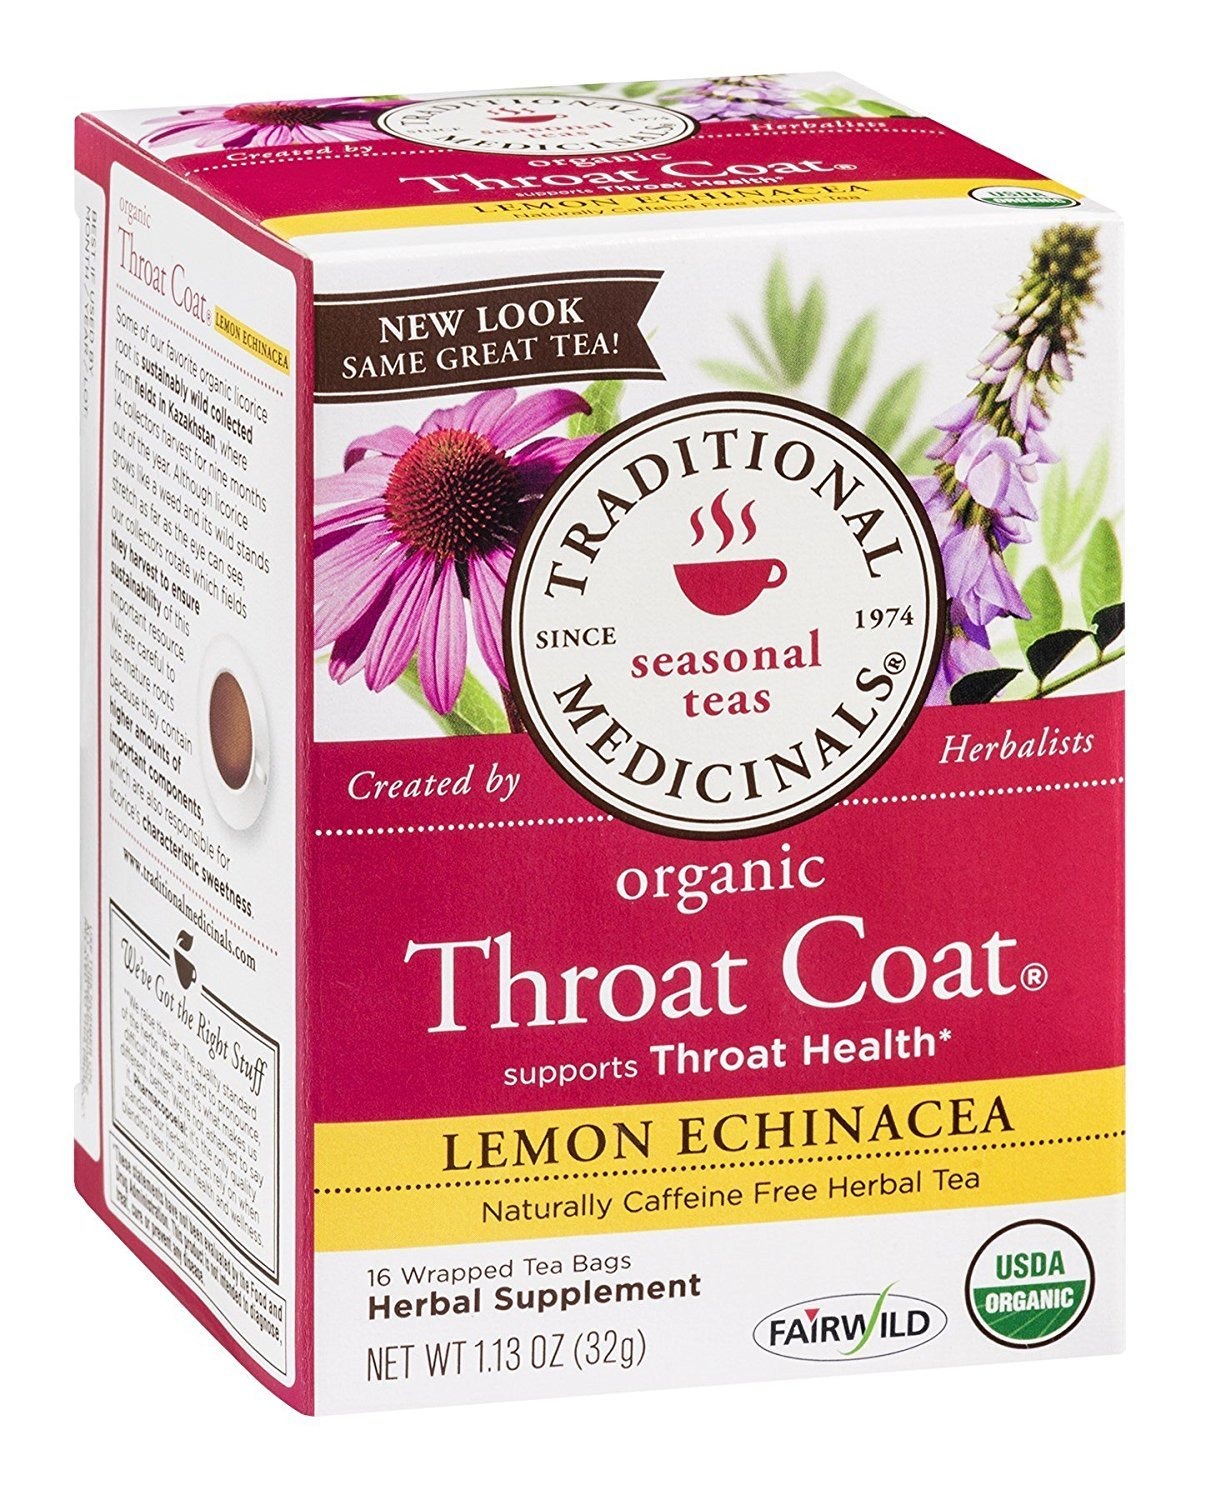
Item Name: Traditional Medicinals Organic Throat Coat Lemon Echinacea Herbal Tea, Supports Throat Health, (Pack of 3) - 48 Tea Bags Total
Bullet Point 1: HERBAL POWER: Supports throat health and boosts the immune system.
Bullet Point 2: TASTE: Sweet, silky, and lemony.
Bullet Point 3: PLANT STORY: This unique formula blends the soothing power of marshmallow root and licorice with the immune supporting goodness of echinacea.
Bullet Point 4: Consistently high quality herbs from ethical trading partnerships; USDA Certified Organic. Non-GMO Verified. Kosher. Caffeine Free. Certified B Corp. Fair Wild.
Bullet Point 5: Three cartons containing 16 tea bags each
Value: 3.0
Unit: Count

Price: 5.46